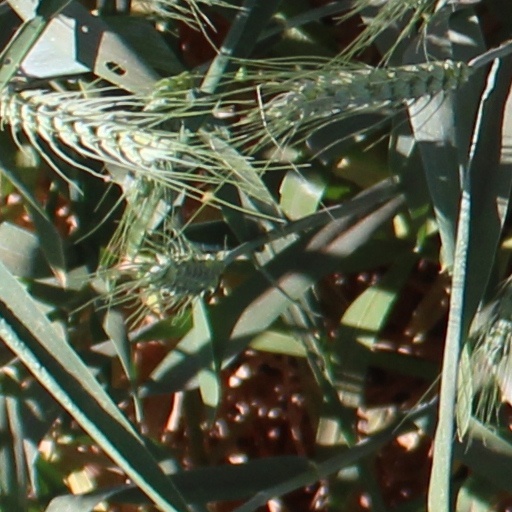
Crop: wheat